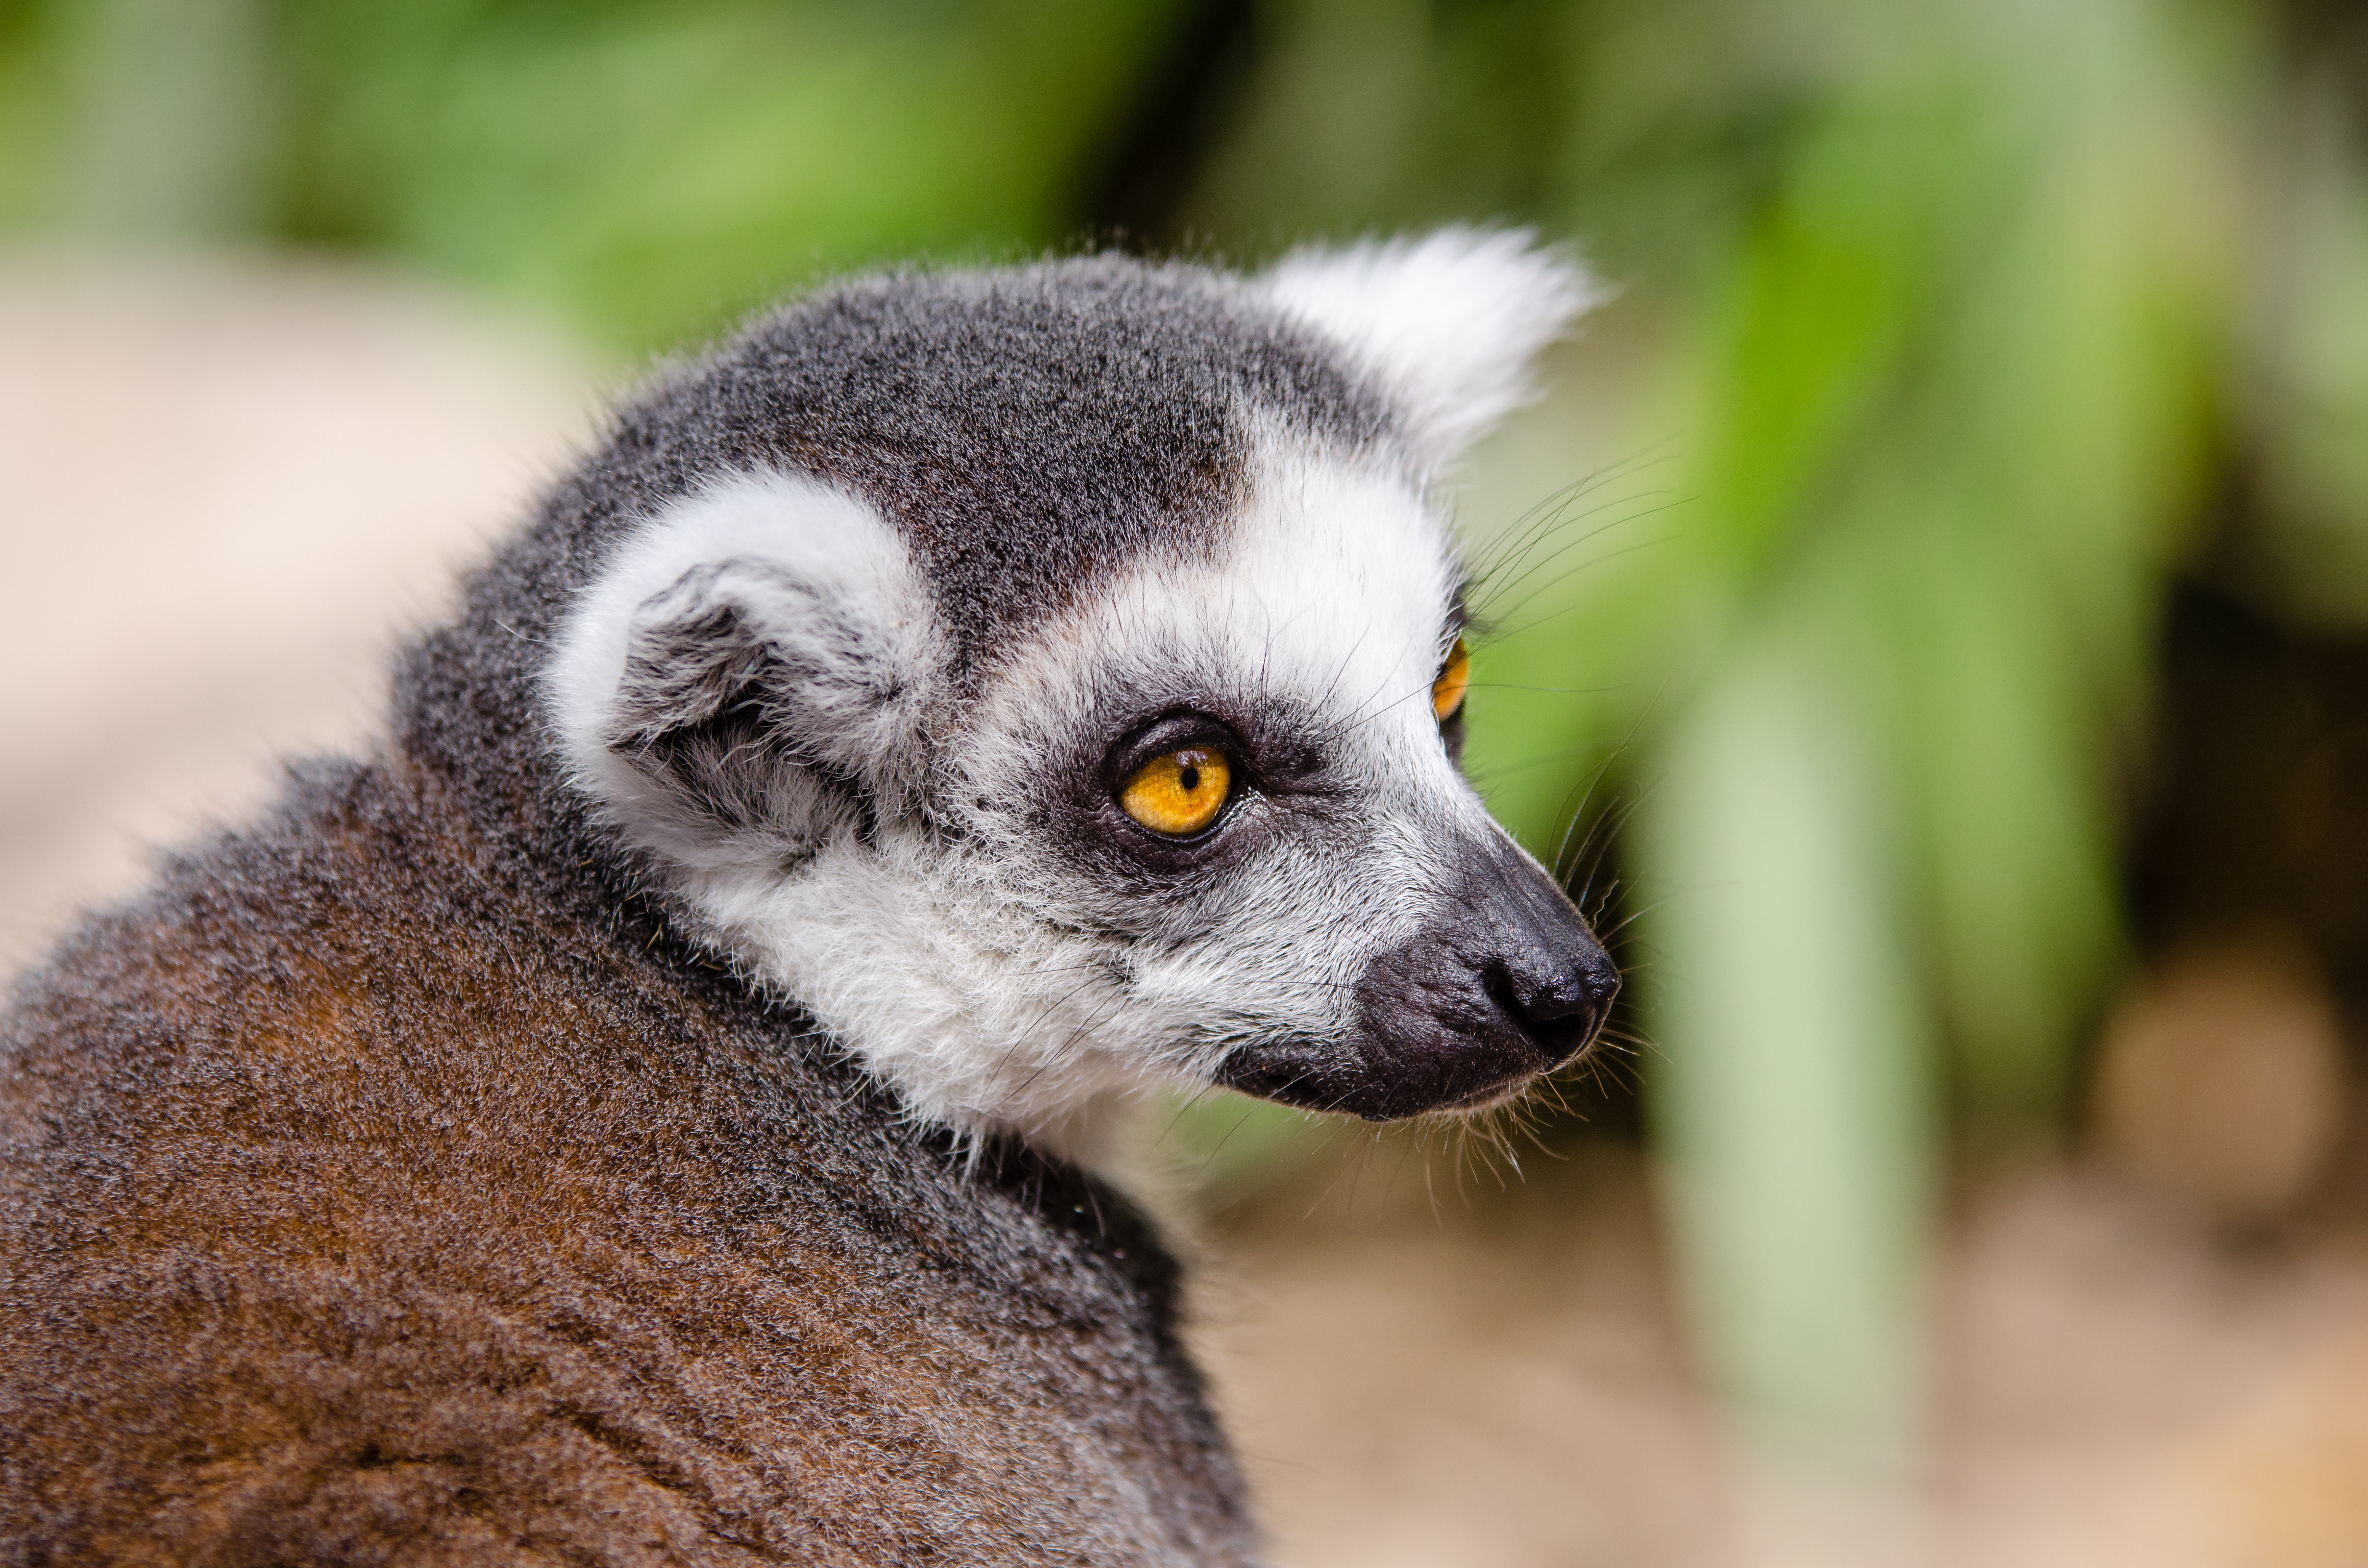
animal, wildlife, zoo, mammal, fauna, primate, close up, whiskers, madagascar, vertebrate, lemur